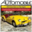
Label: automobile